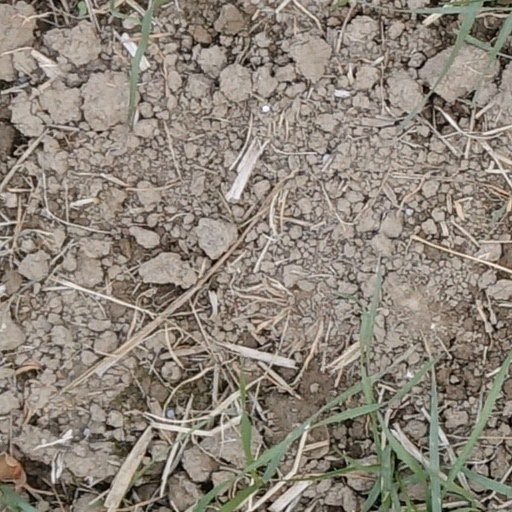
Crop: wheat